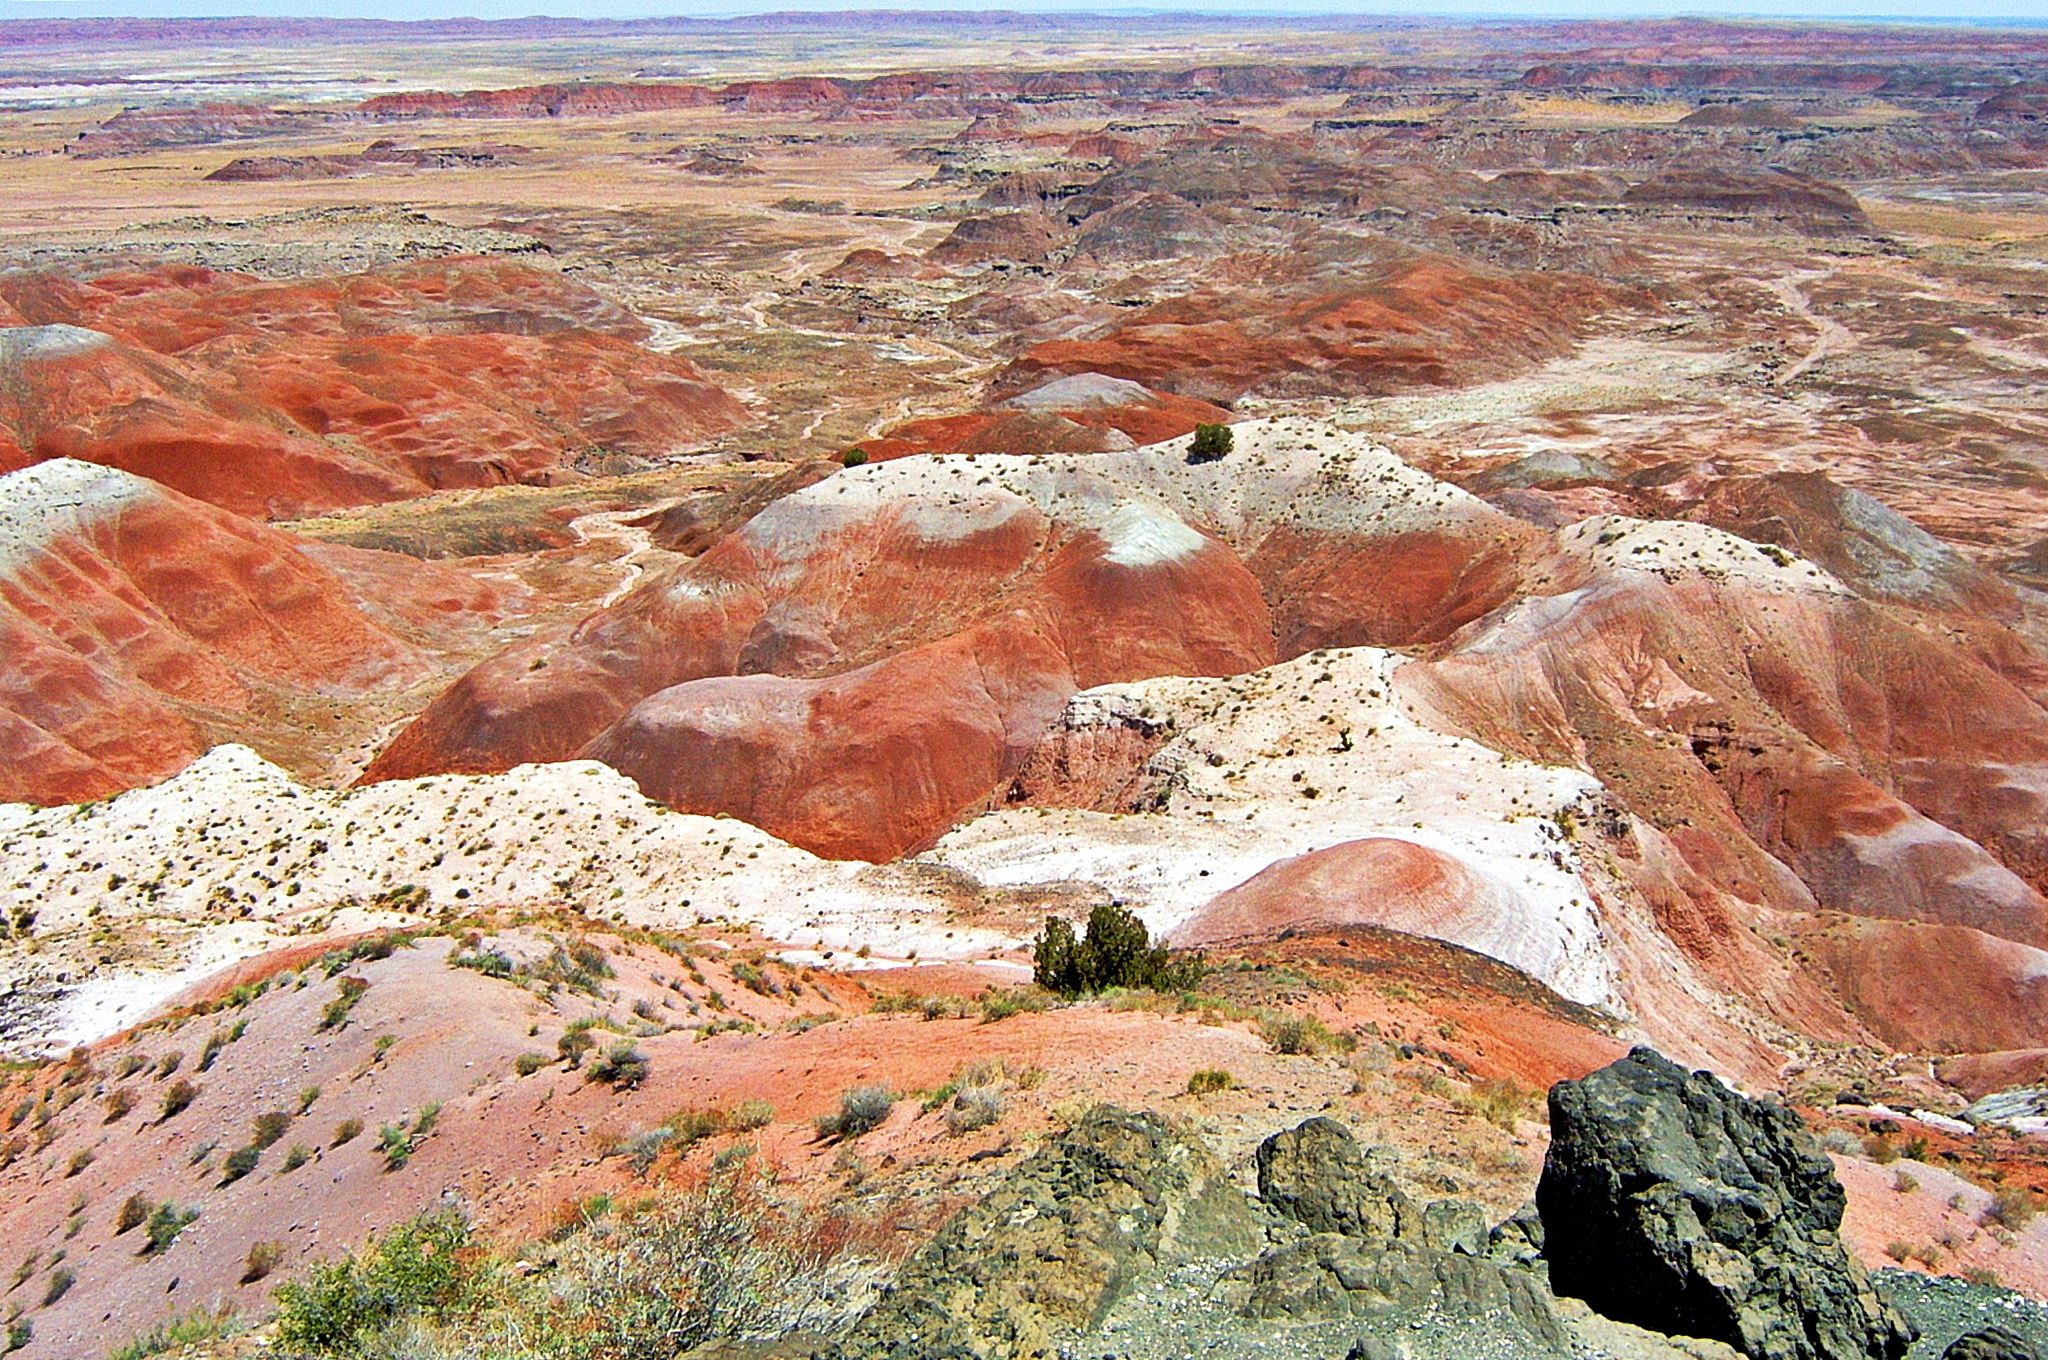
desert, painted desert, mars, arizona, badlands, formation, rock, geology, outcrop, canyon, national park, bedrock, makhtesh, plant community, intrusion, escarpment, geological phenomenon, shrubland, landscape, plateau, arch